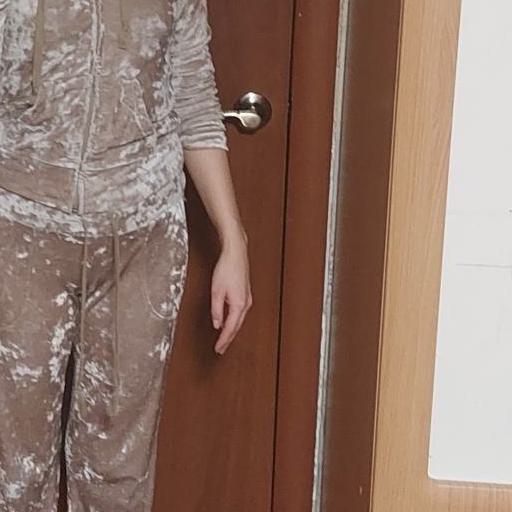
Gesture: no_gesture